Khouribga

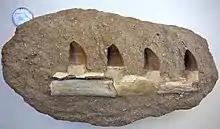
Partial mosasaur jaw from a Khouribga mine, "cf." "Mosasaurus beaugei"

The Province of Khouribga has a large phosphate reserve estimated 35 to 40 billion cubic meters, which has been mined since 1920s and is ranked first at the international level. Also Khouribga is one of the cities that brings hard currency and that is due to its community residents from Italy.